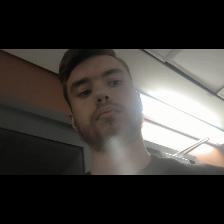
Label: Human